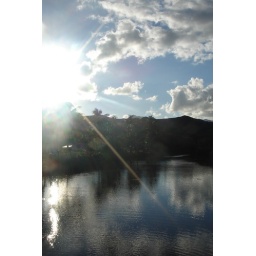
view from the bridge down from my house in kailua